Three Men in a Boat

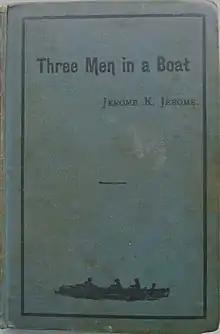
1889 edition cover

Three Men in a Boat (To Say Nothing of the Dog), published in 1889, is a humorous novel by English writer Jerome K. Jerome describing a two-week boating holiday on the Thames from Kingston upon Thames to Oxford and back to Kingston. The book was initially intended to be a serious travel guide, with accounts of local history along the route, but the humorous elements took over to the point where the serious and somewhat sentimental passages seem a distraction from the comic novel. One of the most praised things about "Three Men in a Boat" is how undated it appears to modern readers: the jokes have been praised as fresh and witty.